Johann Lucas Kracker

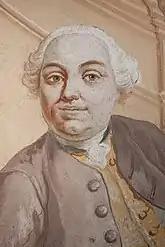
Self-portrait in a mural at the Abbey of Nová Říše (1766)

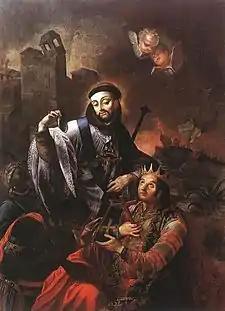
Saint Francis of Solano Baptizing the Indians (1770); in the Bishopric Seminary, Eger

Johann Lucas Kracker, also Jan Lukáš Kracker or János Lukács Kracker (3 March 1717, Vienna - 1 December 1779, Eger) was an Austrian-Czech painter of the late Baroque period. His work consisted mostly of ceiling or wall frescoes and altarpieces.